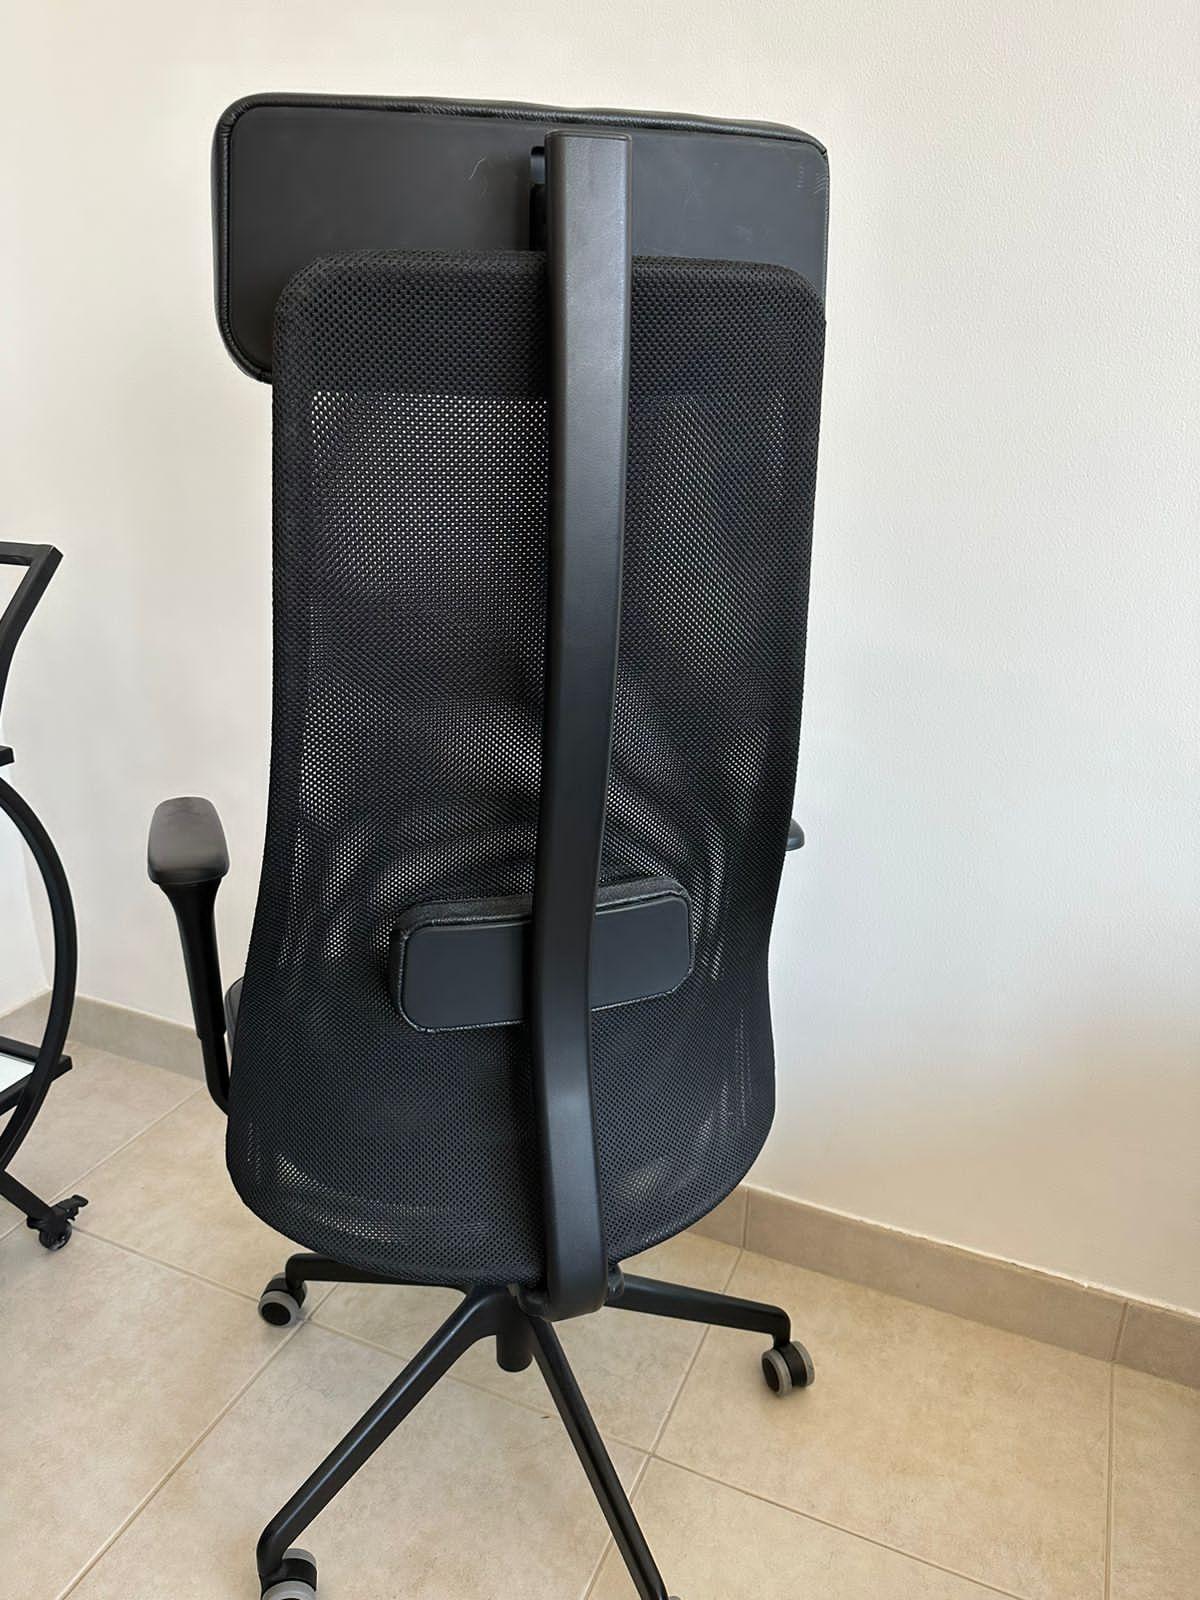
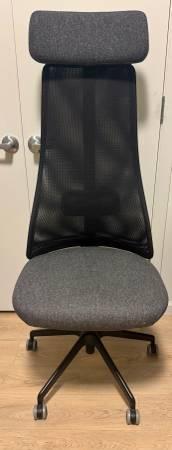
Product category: items_chair
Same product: yes